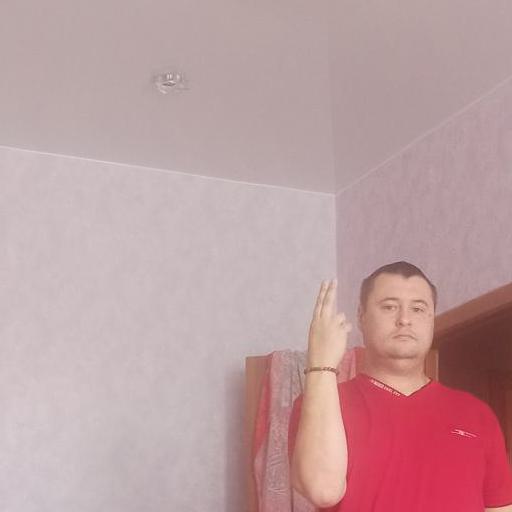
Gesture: two_up_inverted